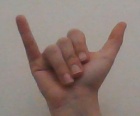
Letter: ya